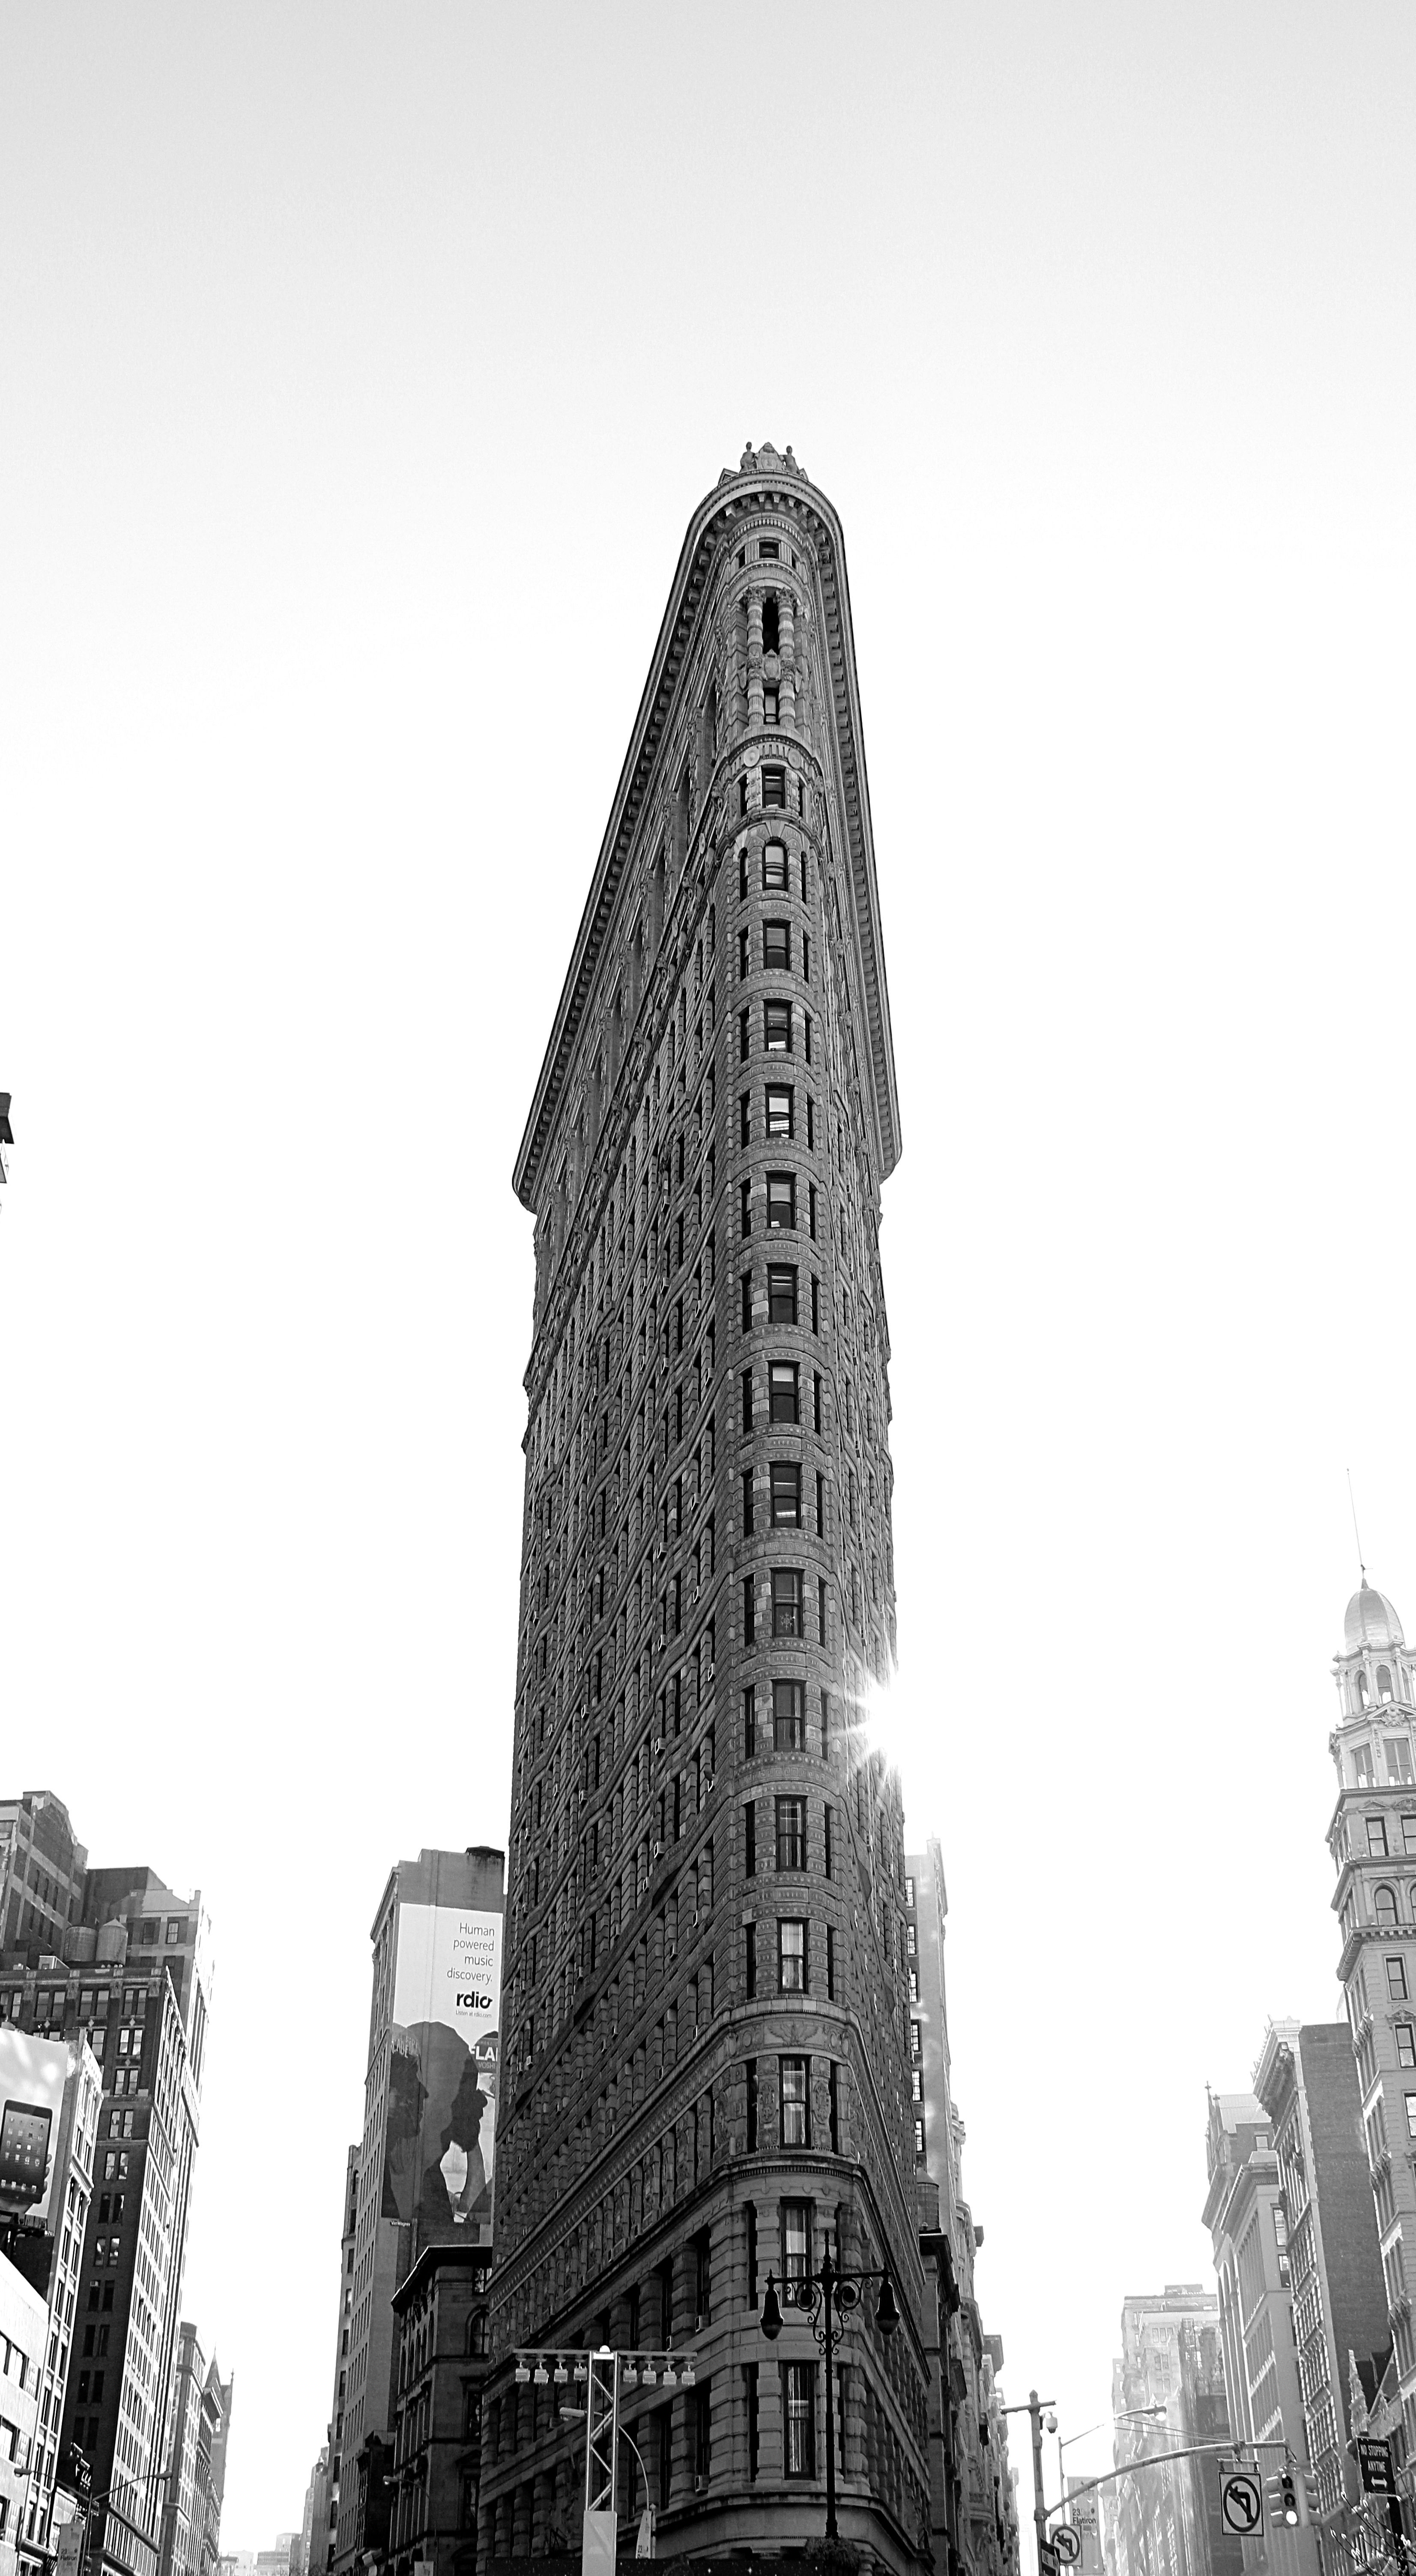
black and white, architecture, skyline, building, city, skyscraper, new york, cityscape, tower, nyc, usa, landmark, monochrome, tower block, skyscrapers, spire, metropolis, big city, flatiron building, monochrome photography